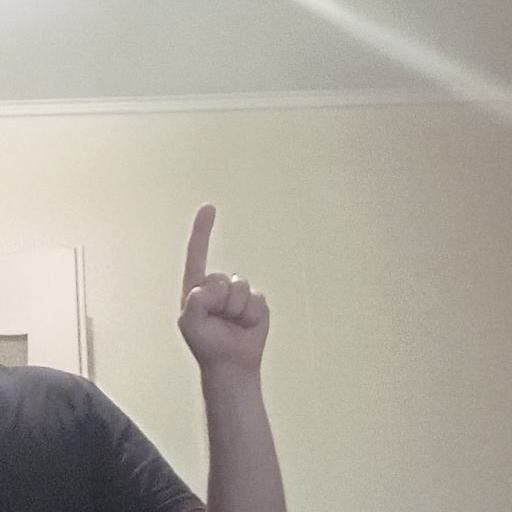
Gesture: one